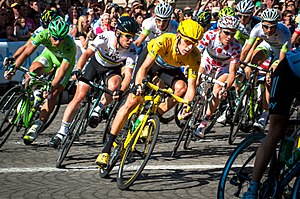
Tour de France 2012
Tour de France 2012 var den 99. udgave af Tour de France, og begyndte den 30. juni 2012. Løbet startede, som i 2004, med en 6,4 km lang prolog i den belgiske by Liège.